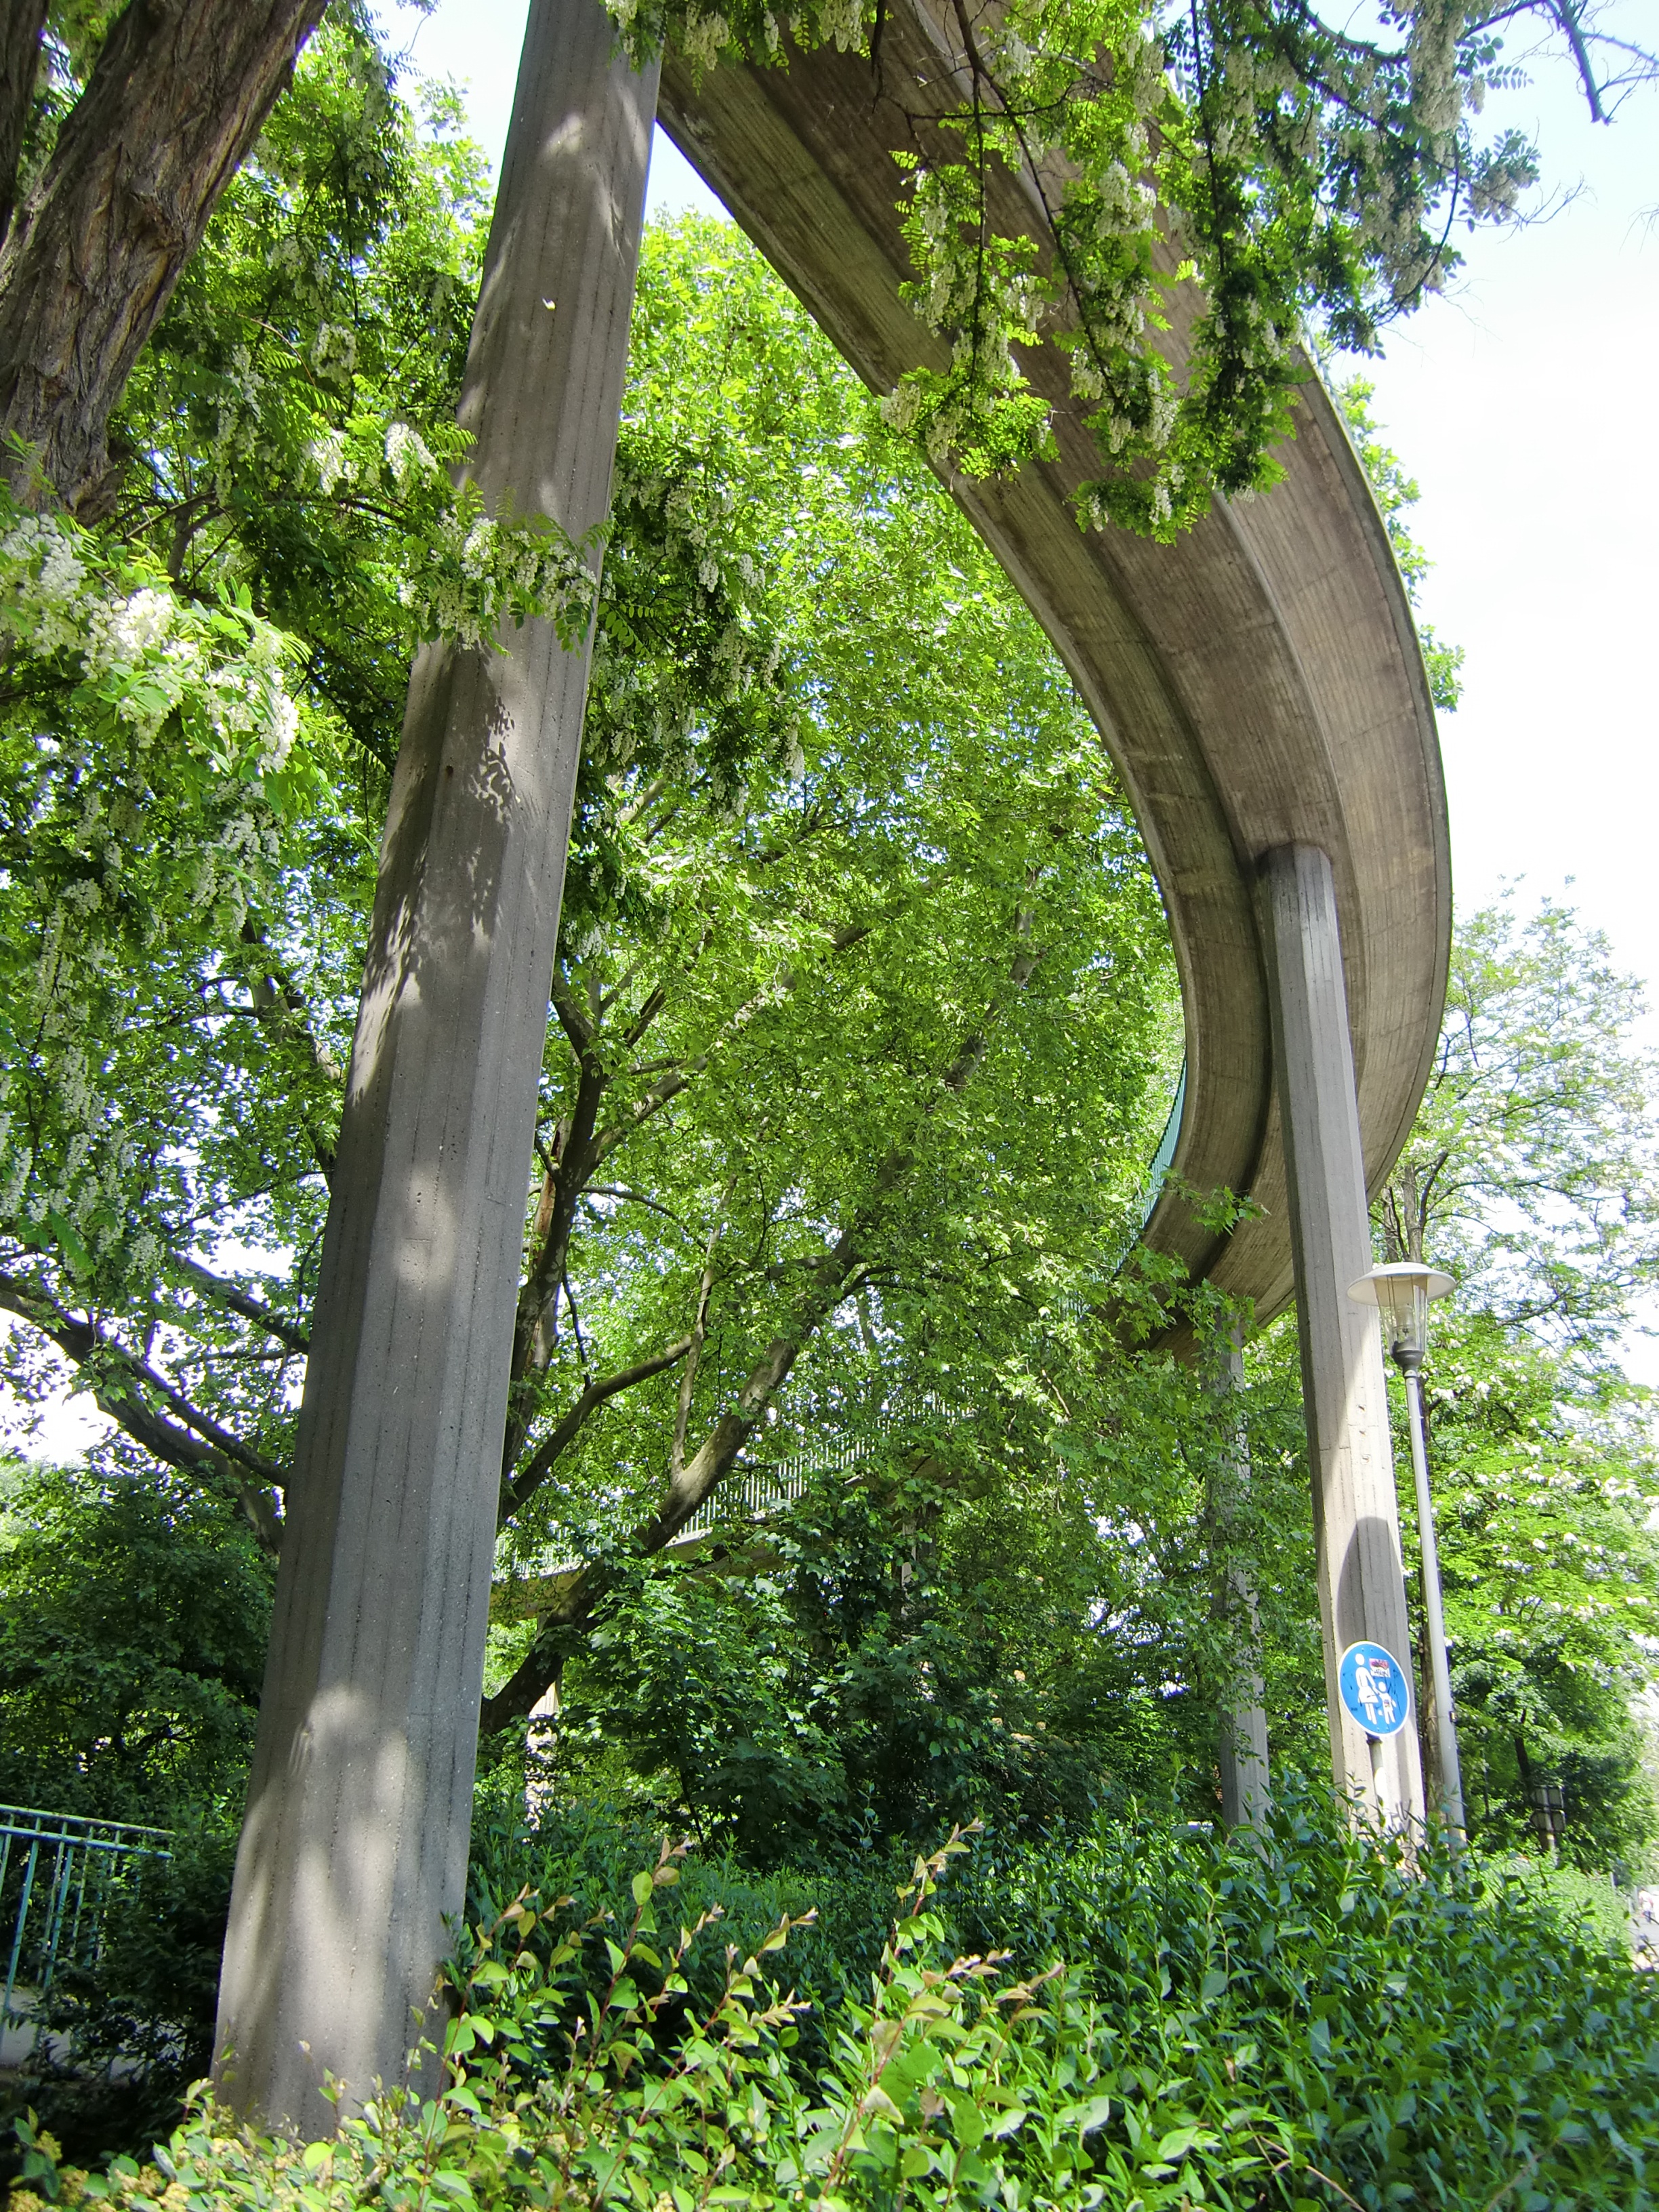
tree, plant, bridge, flower, building, trunk, arch, construction, pillar, jungle, garden, sculpture, rainforest, support, bridge piers, woody plant, outdoor structure